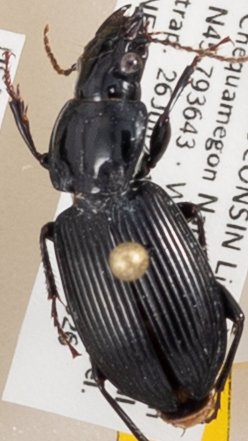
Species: Pterostichus novus
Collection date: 2018-06-26
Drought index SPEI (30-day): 1.274
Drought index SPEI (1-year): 0.09
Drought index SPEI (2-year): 2.09